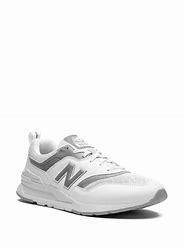
Brand: New
Model: Balance New Balance 997